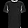
Label: T - shirt / top